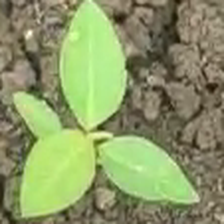
Weed species: Moti_dudhi(Euphorbia_geneculata_L)